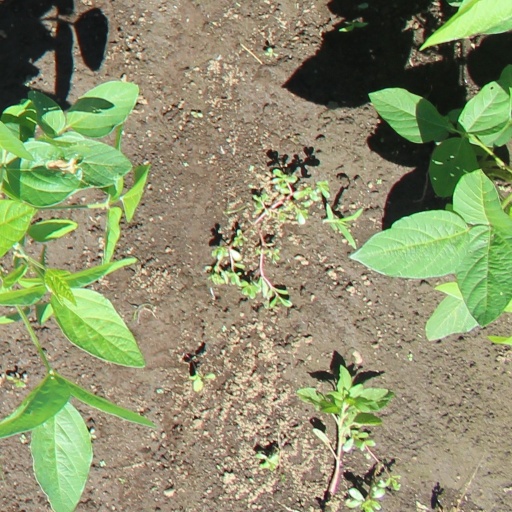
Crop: soybean